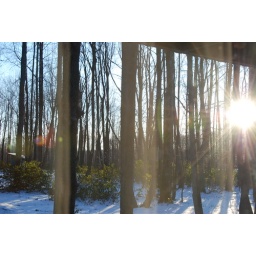
a view you see when you look out the window in places like pennsylvania( the back of the building where i stayed)